Answer in natural language. Consider the 3D positions of the objects in the scene and not just the 2D positions in the image. Is the centerpoint of  scenic landscape wall decor photo (marked B) at a higher height than brown square dining table (marked C)? Choose between the following options: no or yes
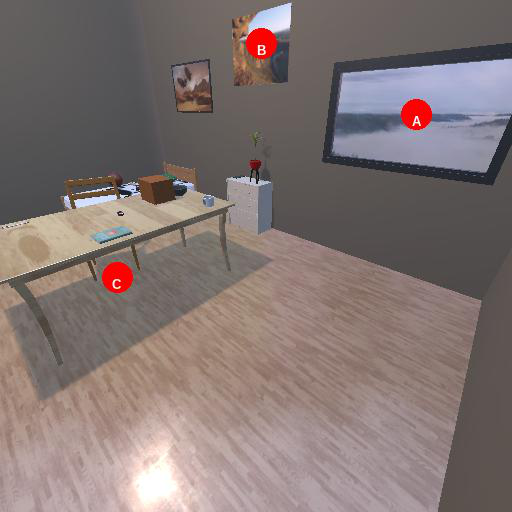
<answer>yes</answer>